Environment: real
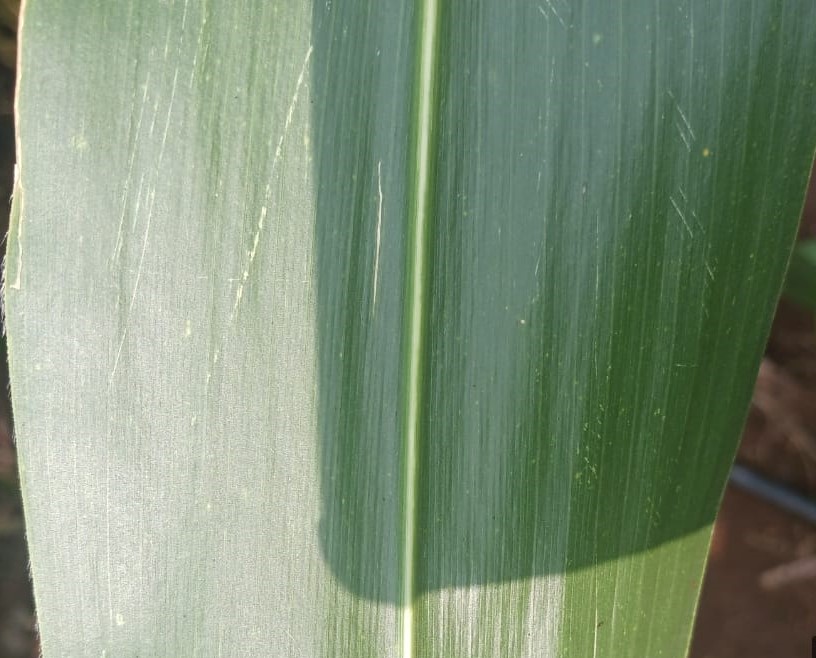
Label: healthy